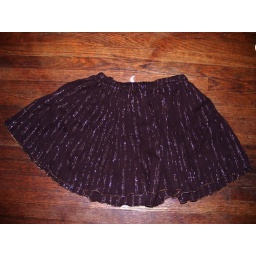
Gauze two tiered dress in brown with gold thread &amp;amp; gold trim.